Brønderslev Gymnasium og HF

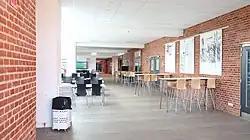
Brønderslev Gymnasium Canteen

Brønderslev Gymnasium og HF-kursus is secondary school in Brønderslev, Denmark. The school offers gymnasium and Higher Preparatory Examination programs and has a student body of around 550.